Virtual House of Commons

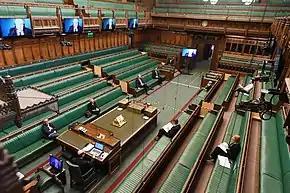
House leaders rehearse hybrid procedures, 20 April

The Virtual House of Commons is a name given to a series of measures involving the United Kingdom's House of Commons, including the use of video-conferencing and the practising of social distancing. The measures were announced in April 2020 to help stop the spread of coronavirus during the ongoing pandemic.